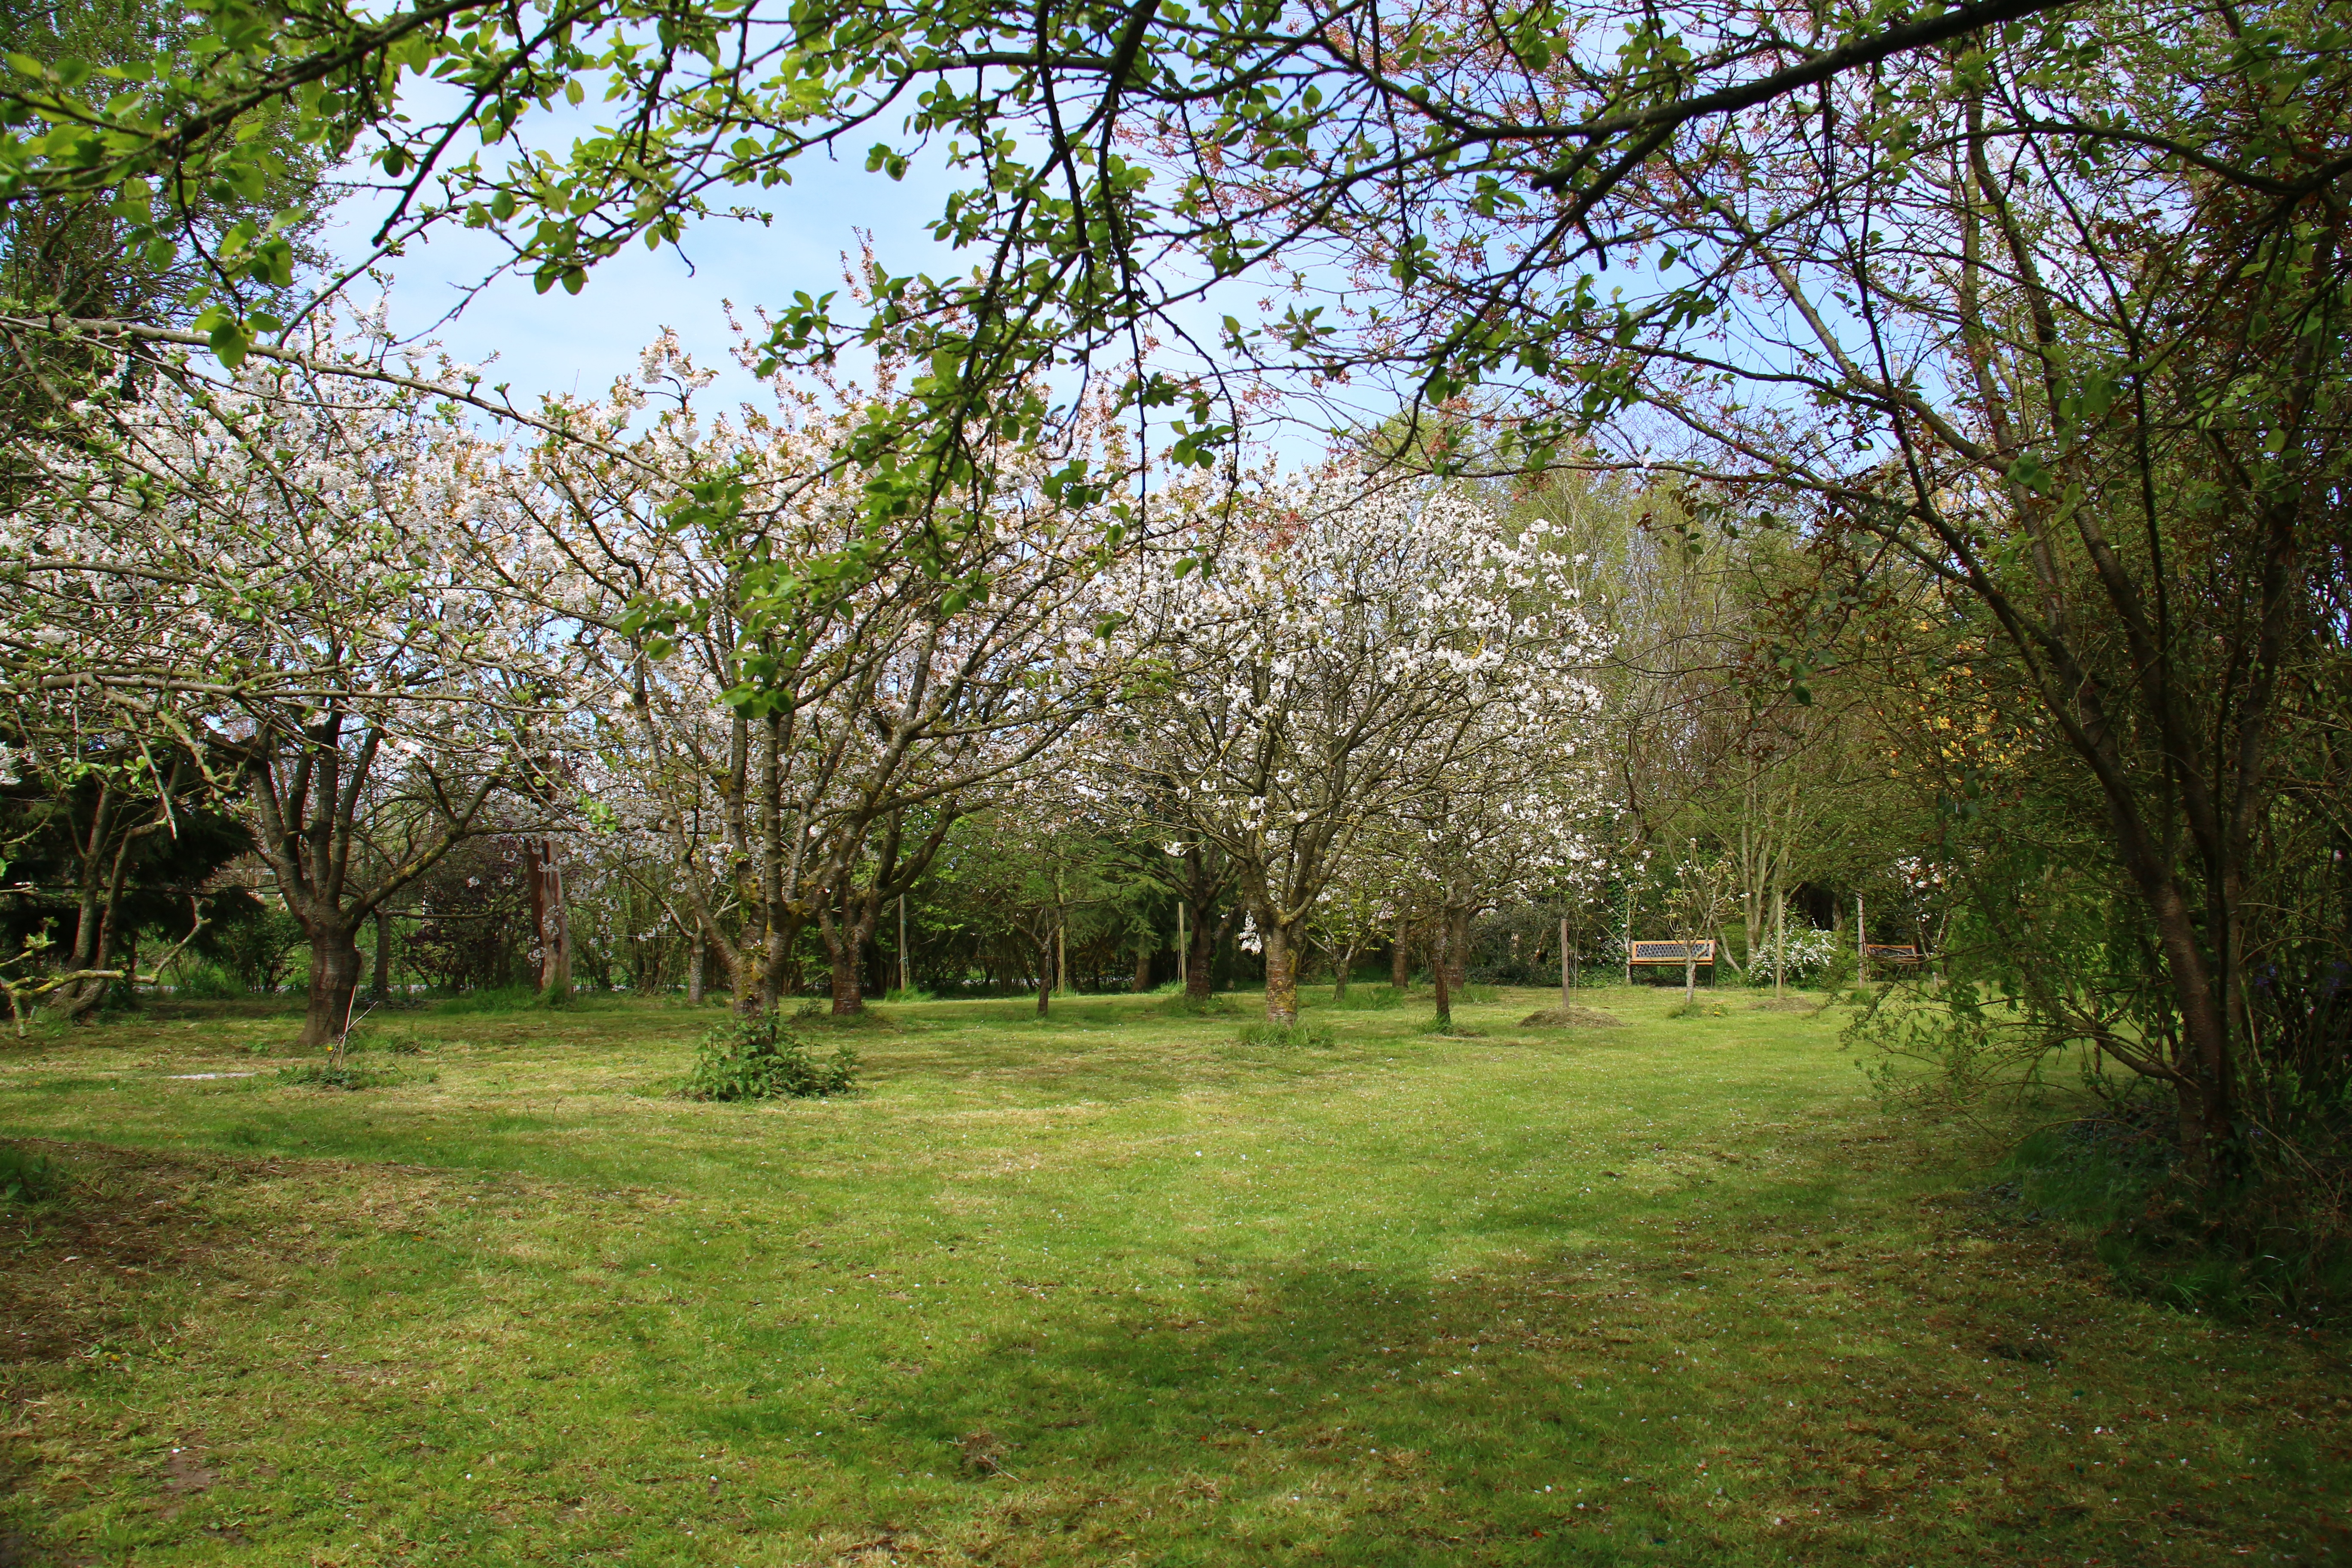
landscape, tree, blossom, plant, lawn, meadow, flower, spring, park, botany, garden, flora, trees, shrub, plantation, estate, woodland, habitat, cherry, woody plant